Chandra Mahesh

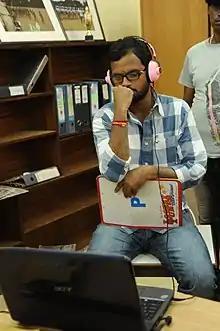
Working For Red Alert

Chandra Mahesh made his debut with "Preyasi Raave" (1999). Despite the film's success, he could not capitalise on it and for his next film "Cheppalani Vundhi" (2001) both Tarun and Venu Thottempudi were initially set to do the film before it went to Vadde Naveen.